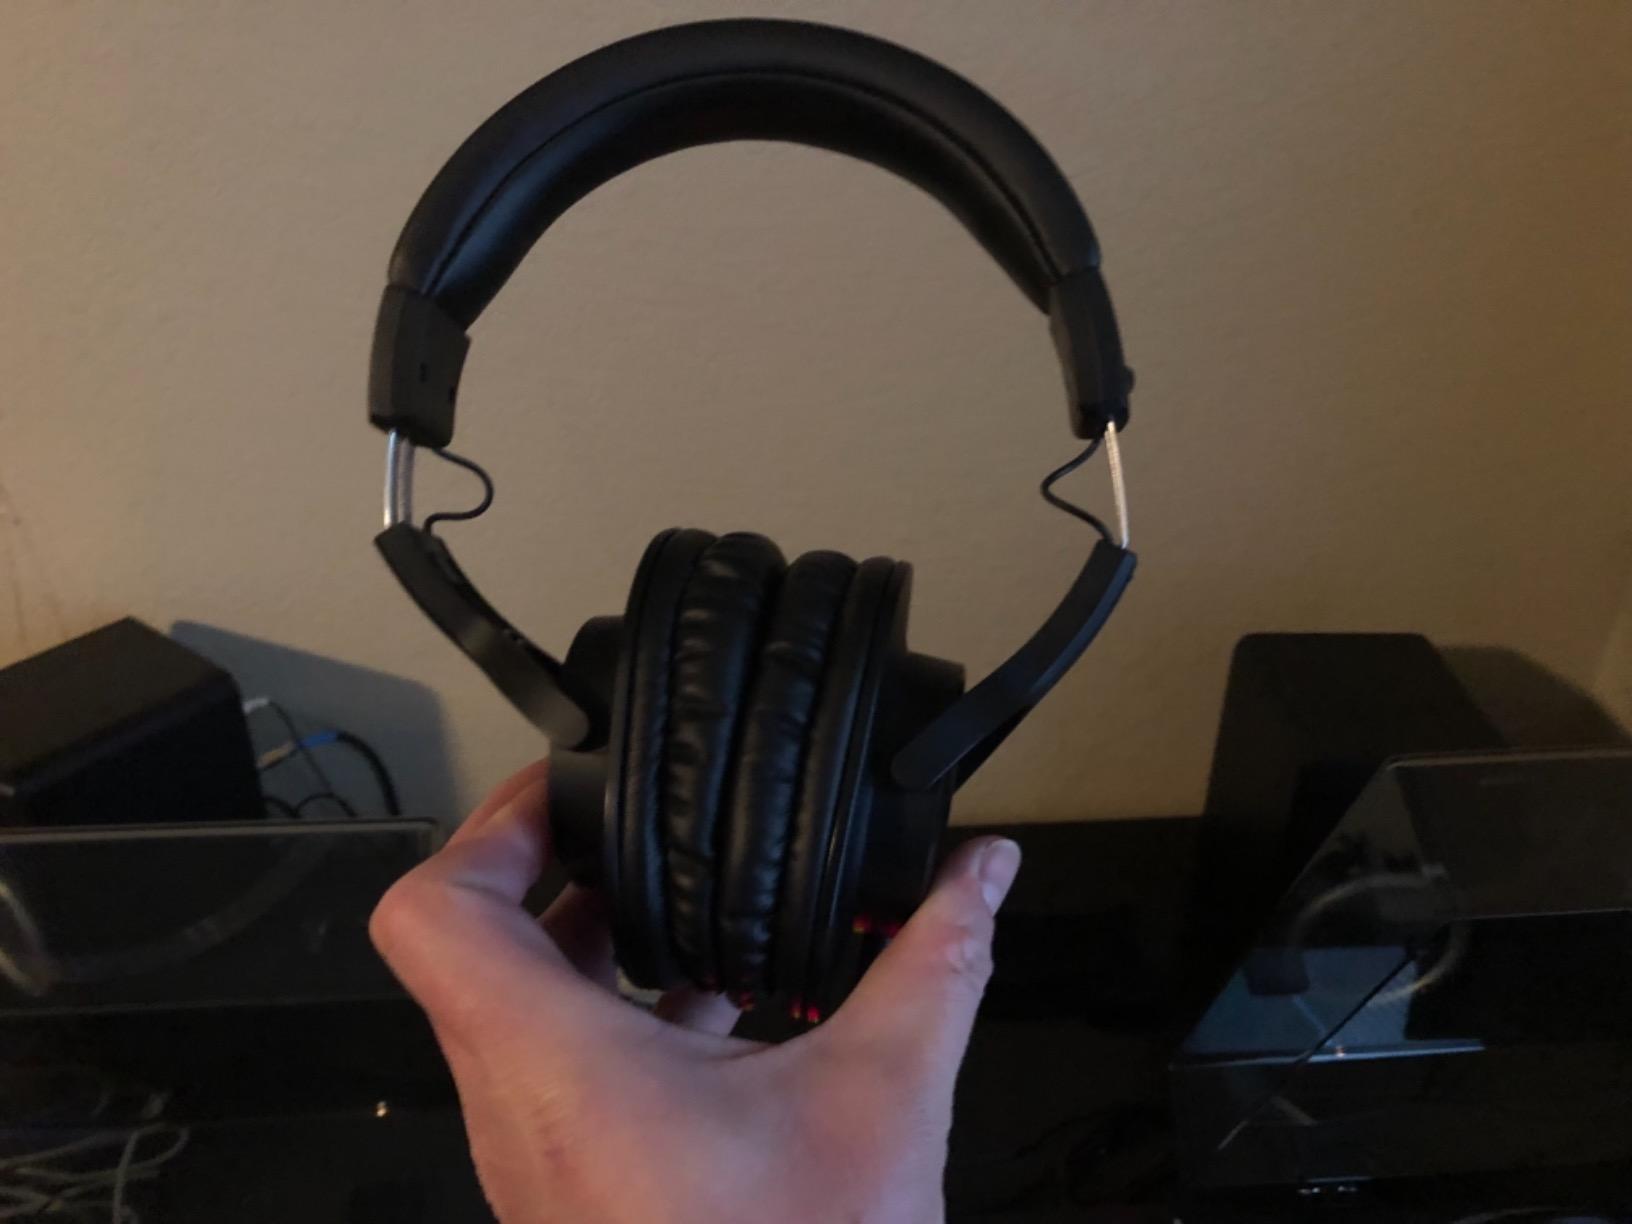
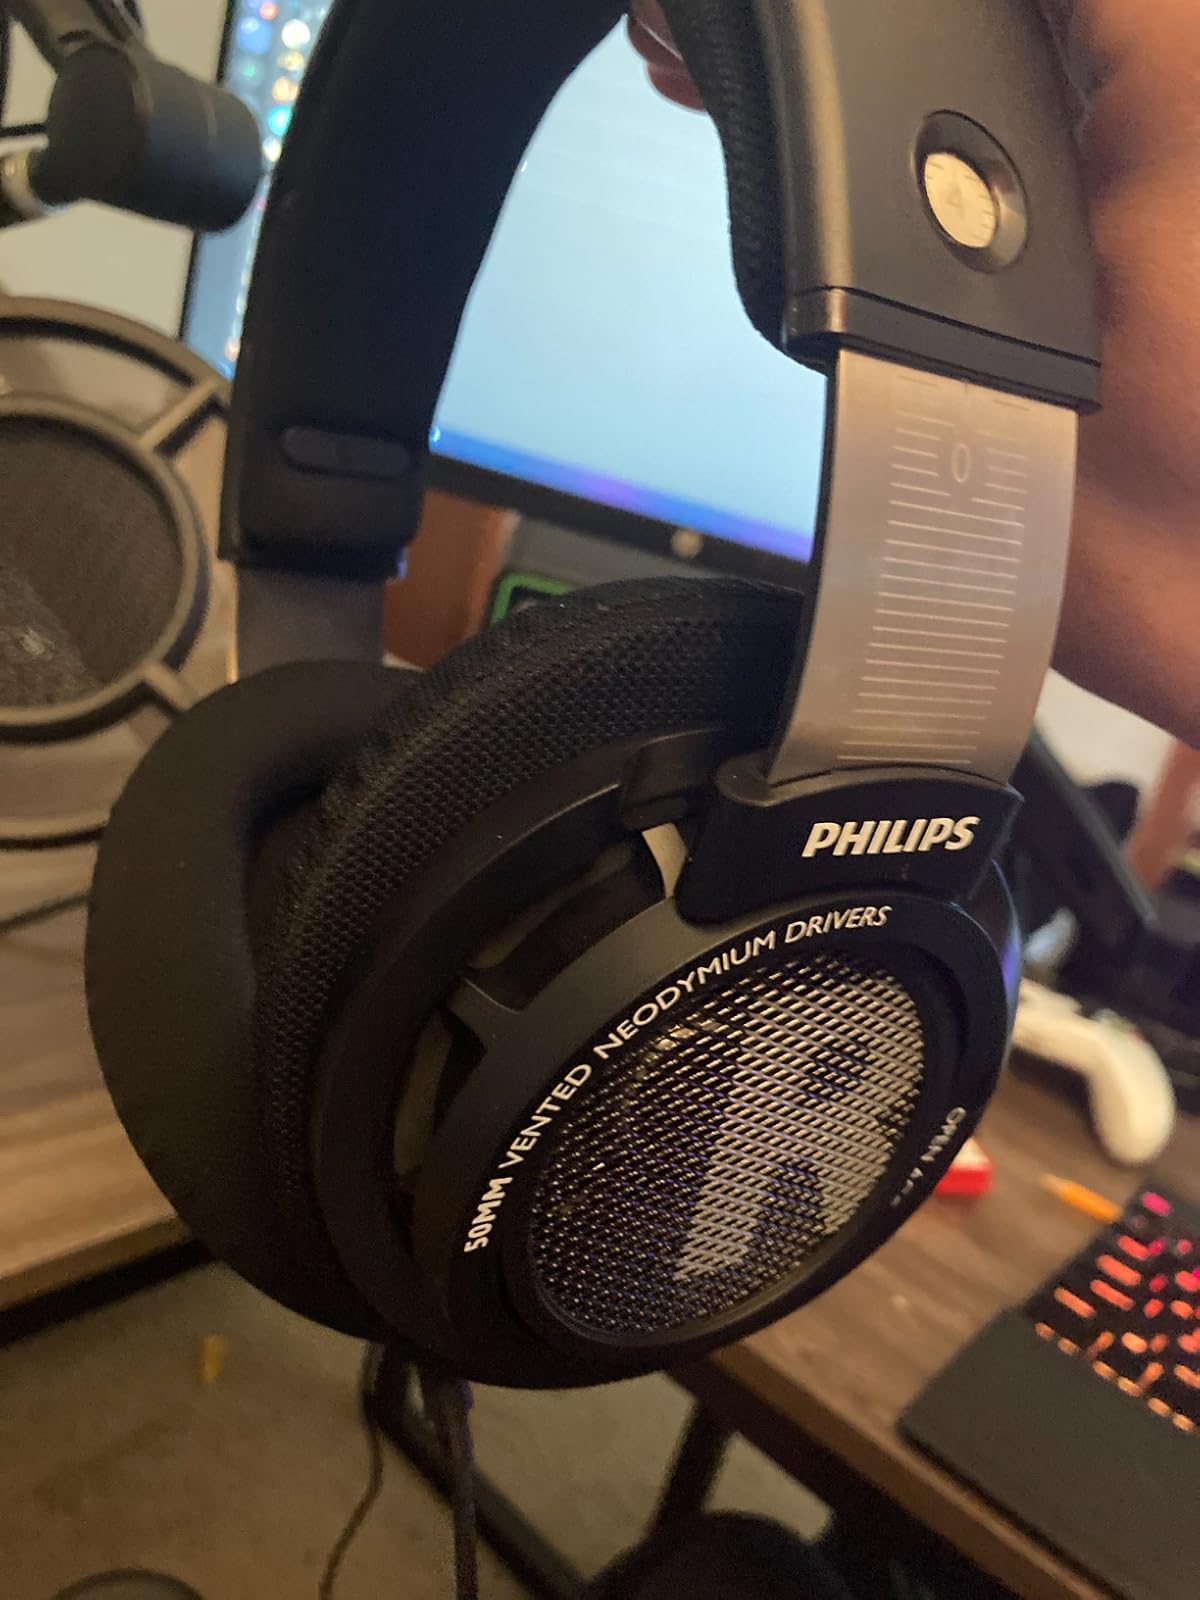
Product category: headphones
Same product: no